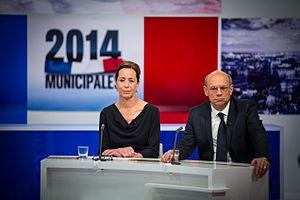
Les élections municipales ont eu lieu les 23 et 30 mars 2014 à Strasbourg.